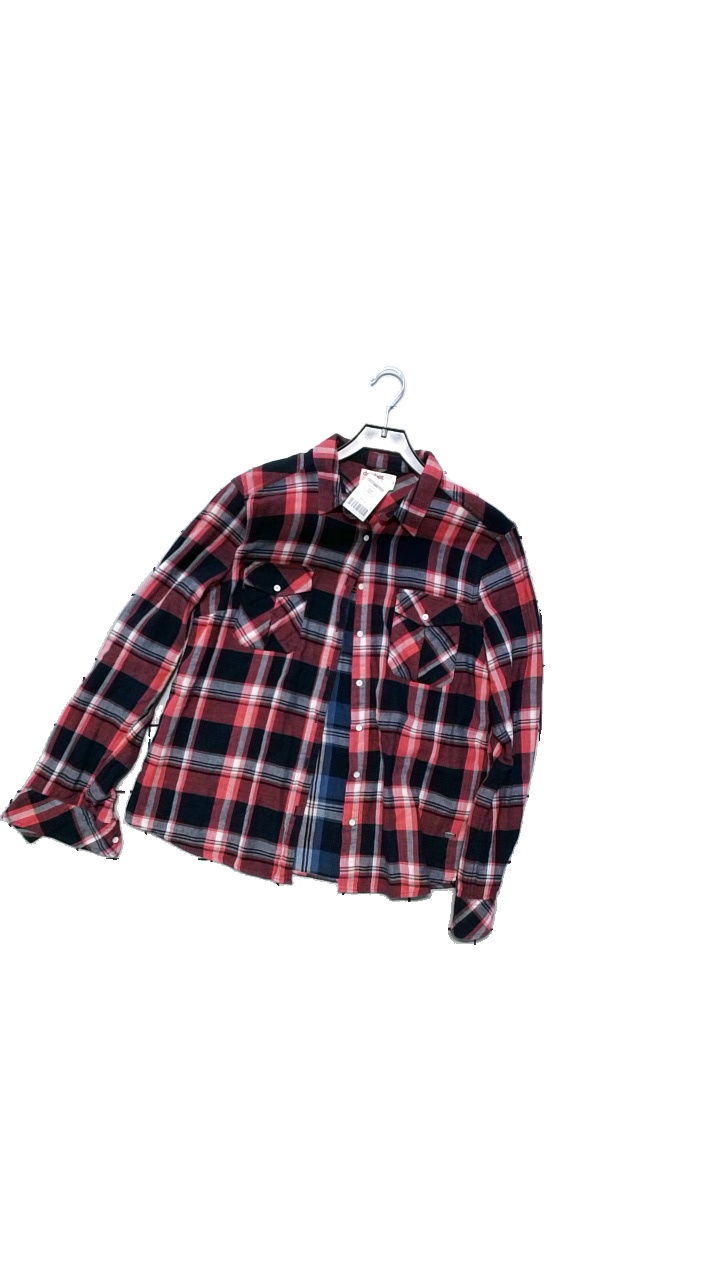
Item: Blouse (Ladies)
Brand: Dobber
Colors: Multicolor, Red, Grey, Black
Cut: Regular
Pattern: Striped
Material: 100% cotton
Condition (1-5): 5
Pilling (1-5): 3
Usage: Reuse
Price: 50-100